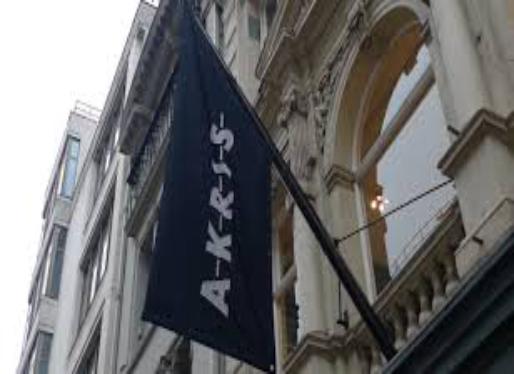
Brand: Akris
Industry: Clothes